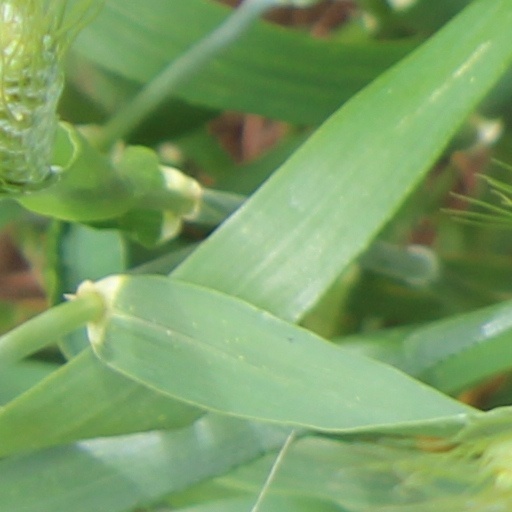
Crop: wheat